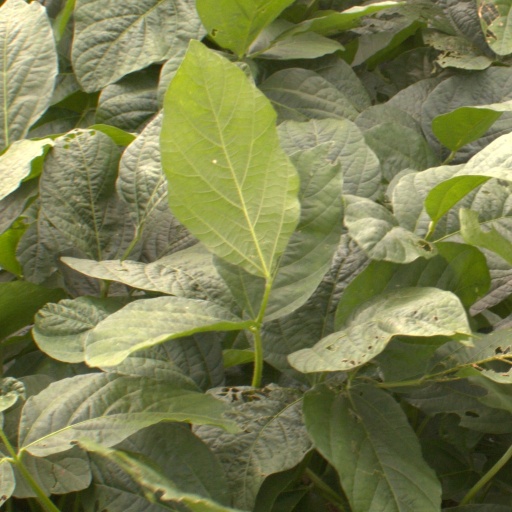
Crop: soybean